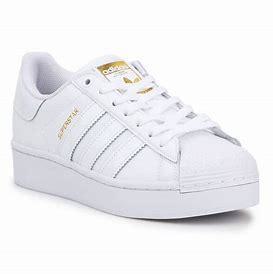
Brand: Adidas
Model: Superstar Bold